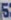
Number: 5